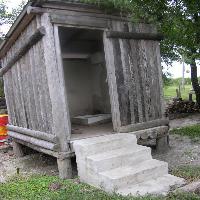
Weather: cloudy or overcast